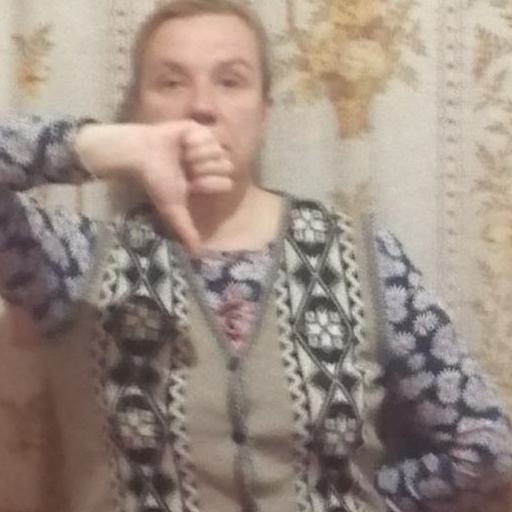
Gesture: dislike